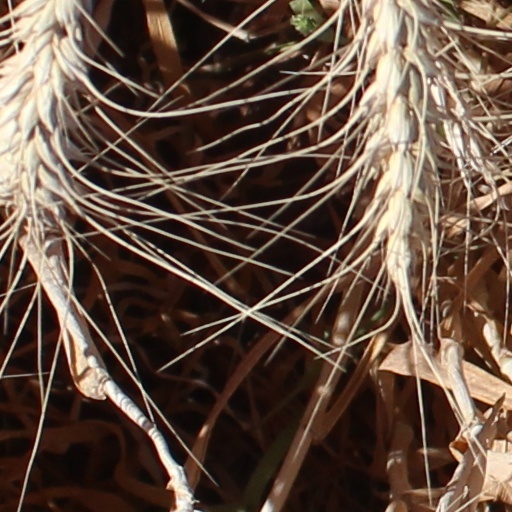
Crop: wheat